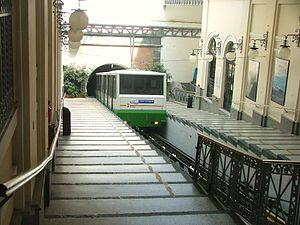
Le funiculaire Centrale est le nom d'une ligne de transport en commun de Naples qui relie le quartier collinaire de Vomero à la piazzetta Duca d'Aosta qui donne sur la via Toledo.